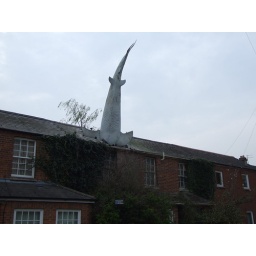
when you come home and find a 25ft shark enbedded head first in the roof of your house.